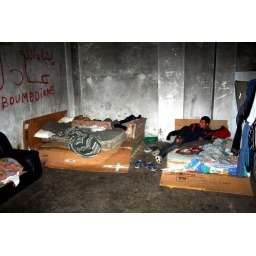
one of the lodgers of the old train staion in his shared &amp;quot;bed room&amp;quot; on the ground floor.